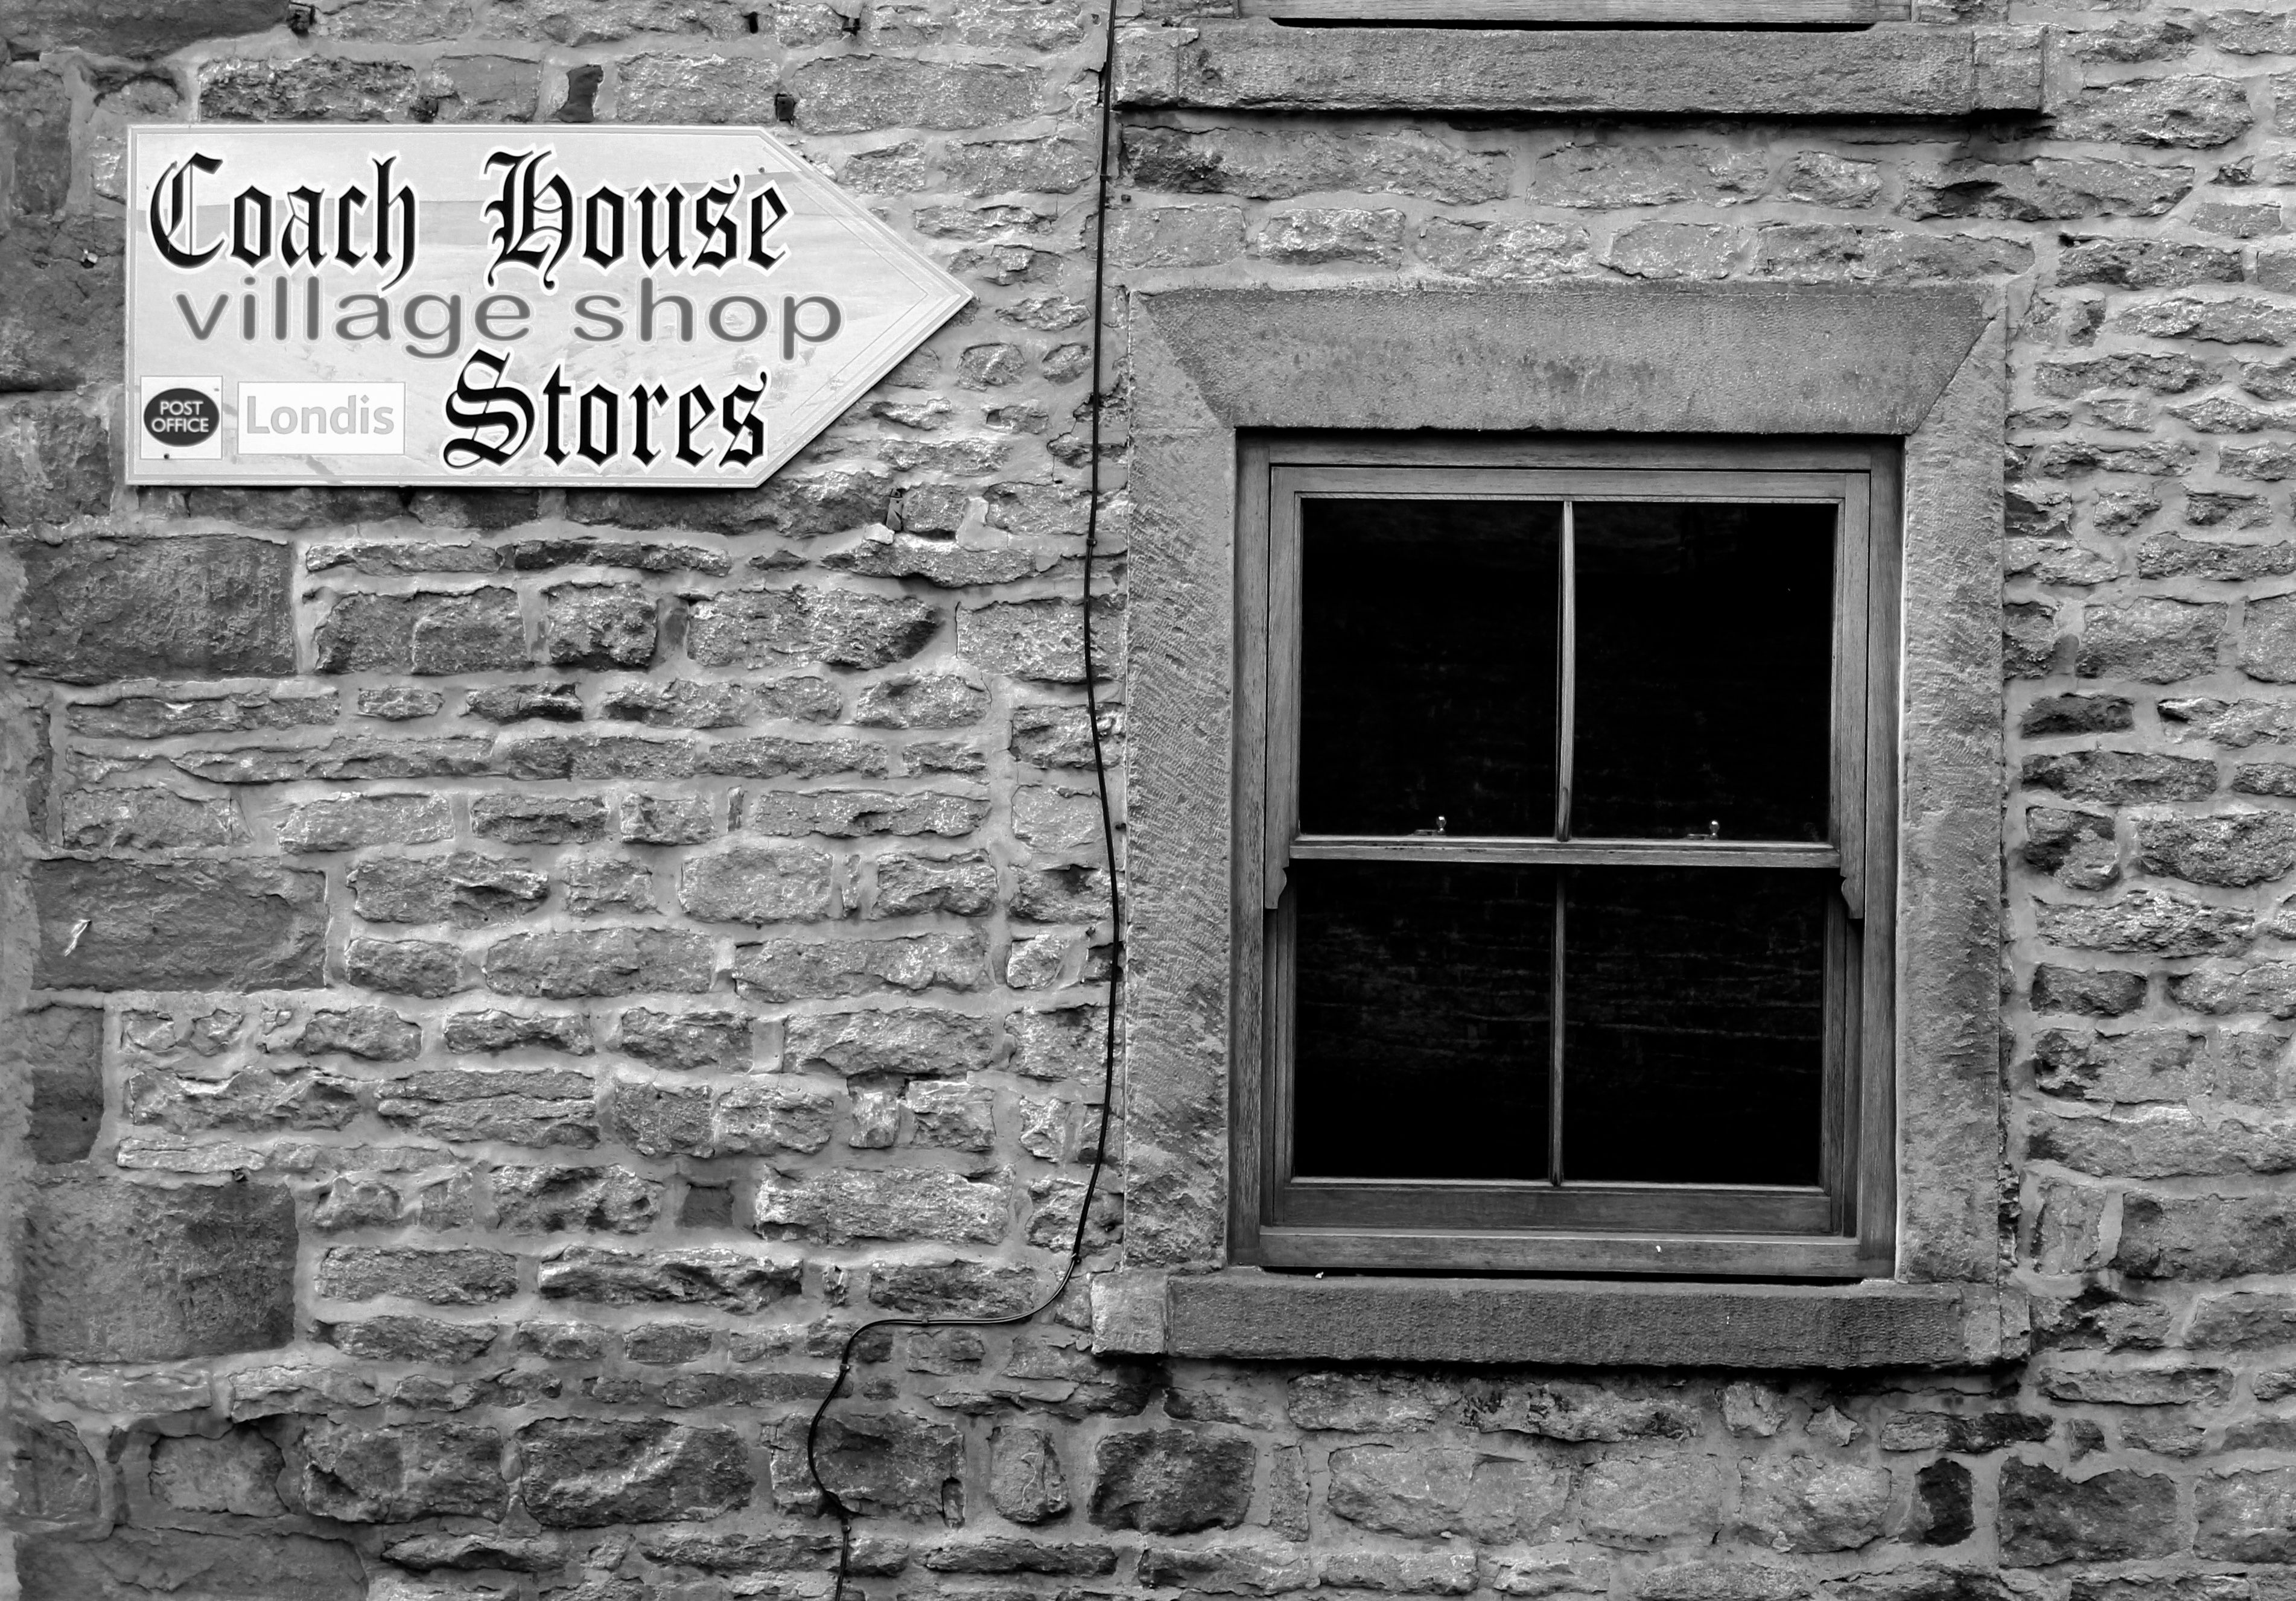
black and white, white, house, window, wall, facade, black, monochrome, brick, door, history, monochrome photography, ancient history